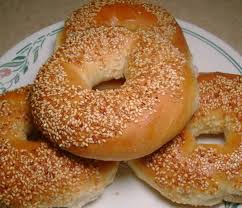
Yemek: simit